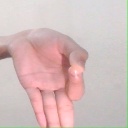
अक्षर: ज्ञ